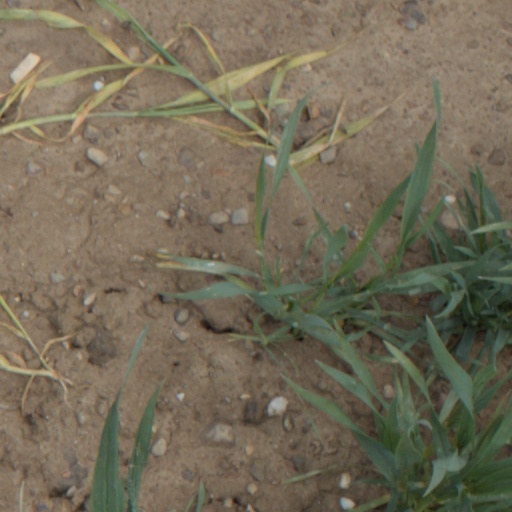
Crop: wheat